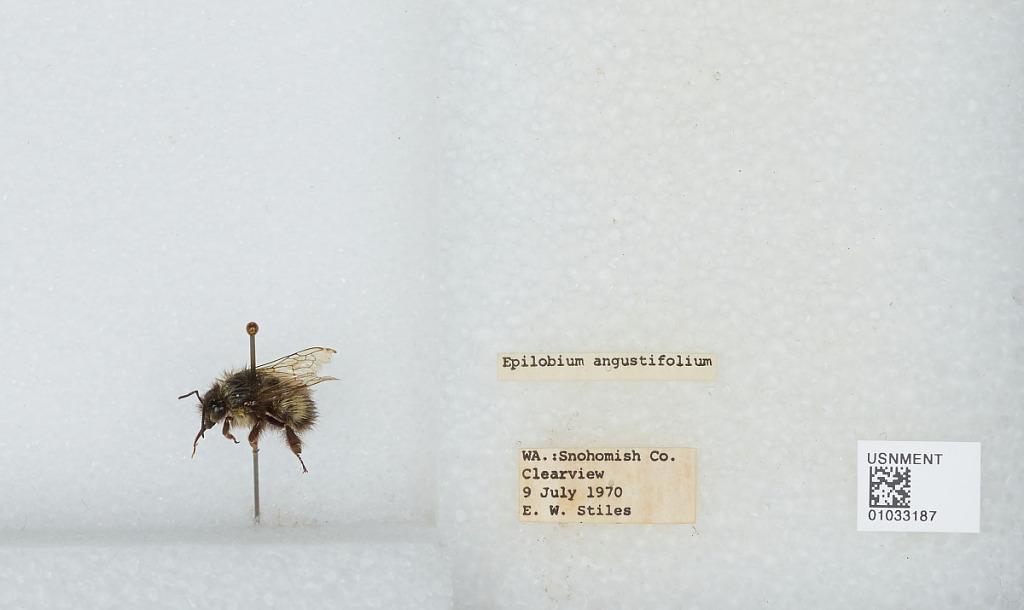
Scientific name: Bombus (Pyrobombus) sitkensis Nylander
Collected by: E. Stiles
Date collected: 1970-7-9
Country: United States
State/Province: Washington
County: Snohomish
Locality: Clearview
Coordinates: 47.8292, -122.145